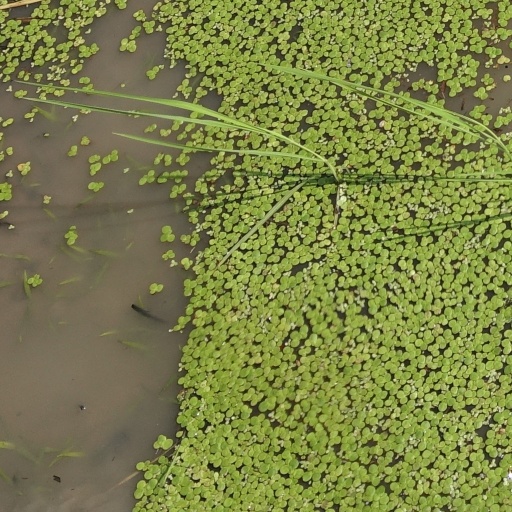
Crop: rice